Jannine Jennky

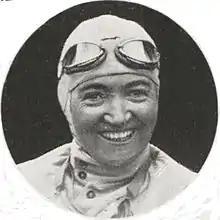
Portrait of Jennky

She initially entered hillclimbs, winning in Gaillon near Rouen in 1927, and in Paris in 1928.